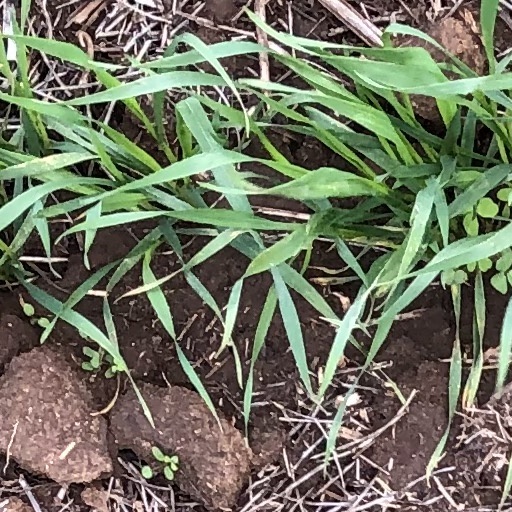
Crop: wheat